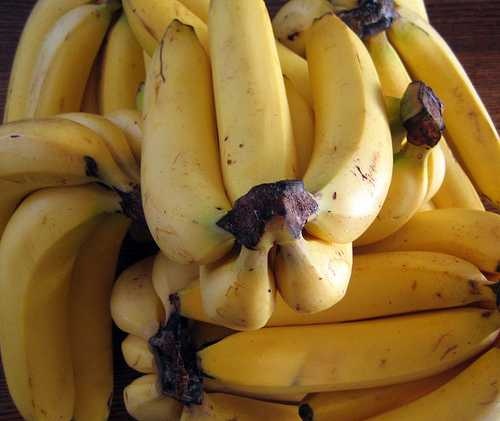
Label: Banana